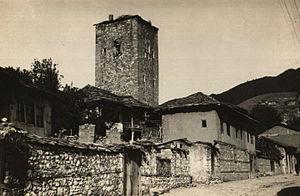
Kotchani ou Kočani, est une municipalité et une petite ville de l'est de la Macédoine du Nord, à 120 km de Skopje. La municipalité comptait 38 092 habitants en 2002. La ville en elle-même regroupait 28 330 habitants, le reste de la population étant réparti dans les villages alentour. Kotchani est surnommée la « ville du riz et de l'eau » à cause de sa tradition de riziculture et de station thermale. Elle a également la réputation d'être la ville la plus propre de Macédoine.